John Waterhouse (astronomer)

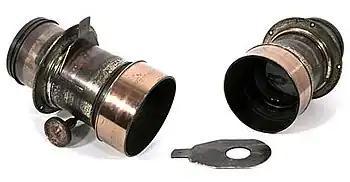
Two views of an early Dallmeyer Soft Focus Series B with a focal length of 8" and fast maximum aperture of 3, with a Waterhouse stop shown inserted (left) and removed (right).

John Waterhouse (3 August 1806 – 13 February 1879) was a British astronomer and meteorologist who invented Waterhouse stops.